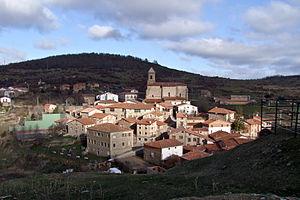
Muro en Cameros est une commune de la communauté autonome de La Rioja, en Espagne.